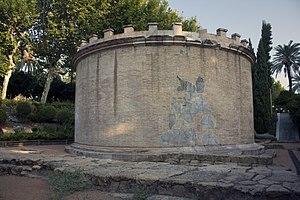
Mausolées encadrant la voie romaine Curduba-Hispalis